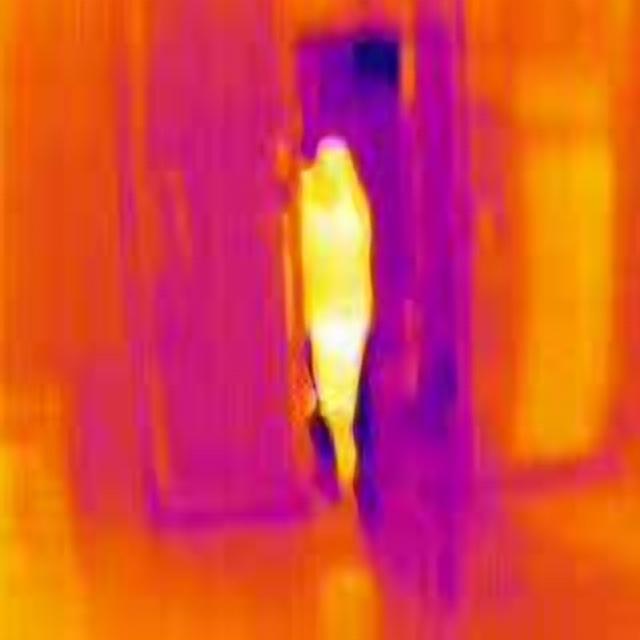
Detected objects:
label: person